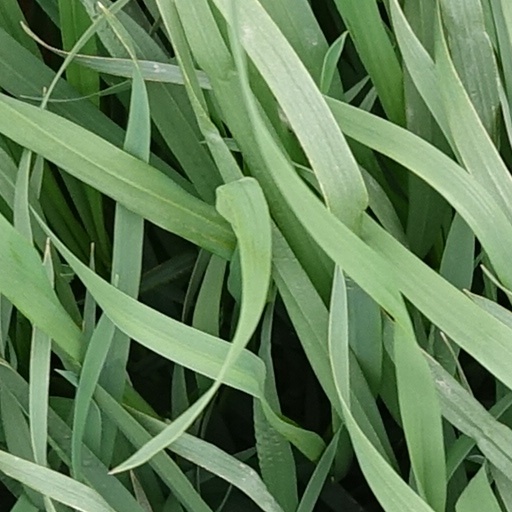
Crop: wheat